Reigate

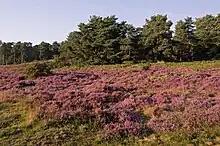
Heather on Reigate Heath

The first record of a church at Reigate is from the late 12th century, when the church of "Crechesfeld" was presented to the Priory of St Mary Overie by Hamelin and Isabel de Warenne, the Earl and Countess of Surrey. At the time of the gift, the church is thought to have consisted of a nave, chancel and possibly a central tower. The oldest parts of today's date from . The building was extended several times in the late medieval period, including the additions of the north and south aisles in the mid-late 13th century, the south chancel chapel in the 14th century and the relocation of the tower to the west end in the first half of the 15th century. Two phases of reconstruction took place in Victorian times. In 1845, the architect, Henry Woodyer, was responsible for renewing the local Reigate Stone walls and, in 1874–7, George Gilbert Scott Jr. installed new roofing and refaced the tower in Bath Stone.